Davide Dileo

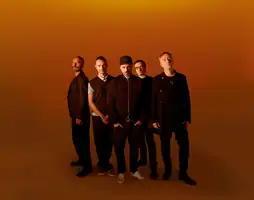
Subsonica: Davide "Boosta" Dileo (keyboards), Luca "Vicio" Vicini (bass), Samuel Umberto Romano (vocals), Massimiliano "C-Max" Casacci (guitar) and Enrico "Ninja" Matta (drums).

With the spirit of a "musical cartographer" Dileo's latest solo works, “Post Piano Sessions”, released in 2022 received critical acclaim for its innovative twist on electronic music. The six instrumental EPs explore the many variations and expressive possibilities of the piano, featuring pieces that range from the avant-guard to post rock. The 6 individual EPs explore through piano and electronics; the genres of post rock, 20th century composition (or decomposition thereof), a Schönbergian approach to music, followed by an electronic almost minimal techno and finally a reference to the ambient 70's and the world of Harold Budd and Brian Eno.